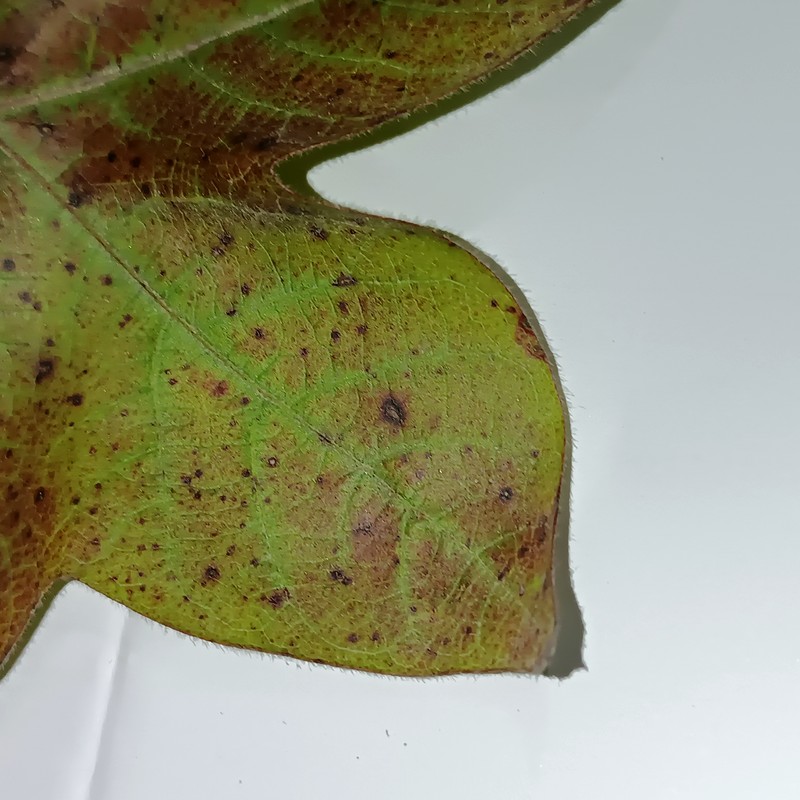
Label: Leaf Redding